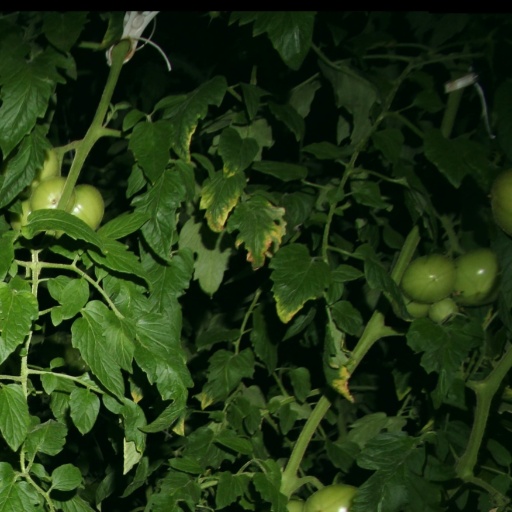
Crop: tomato